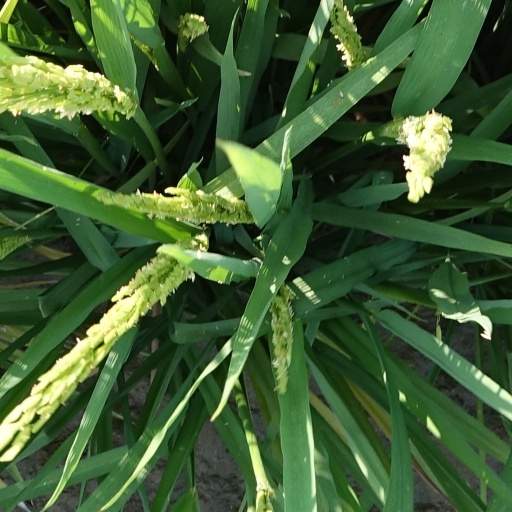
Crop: rice